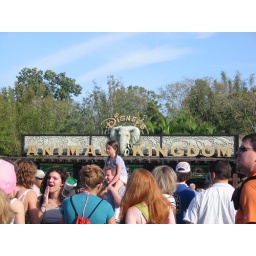
As always, there's always a person standing RIGHT in front of the camera...